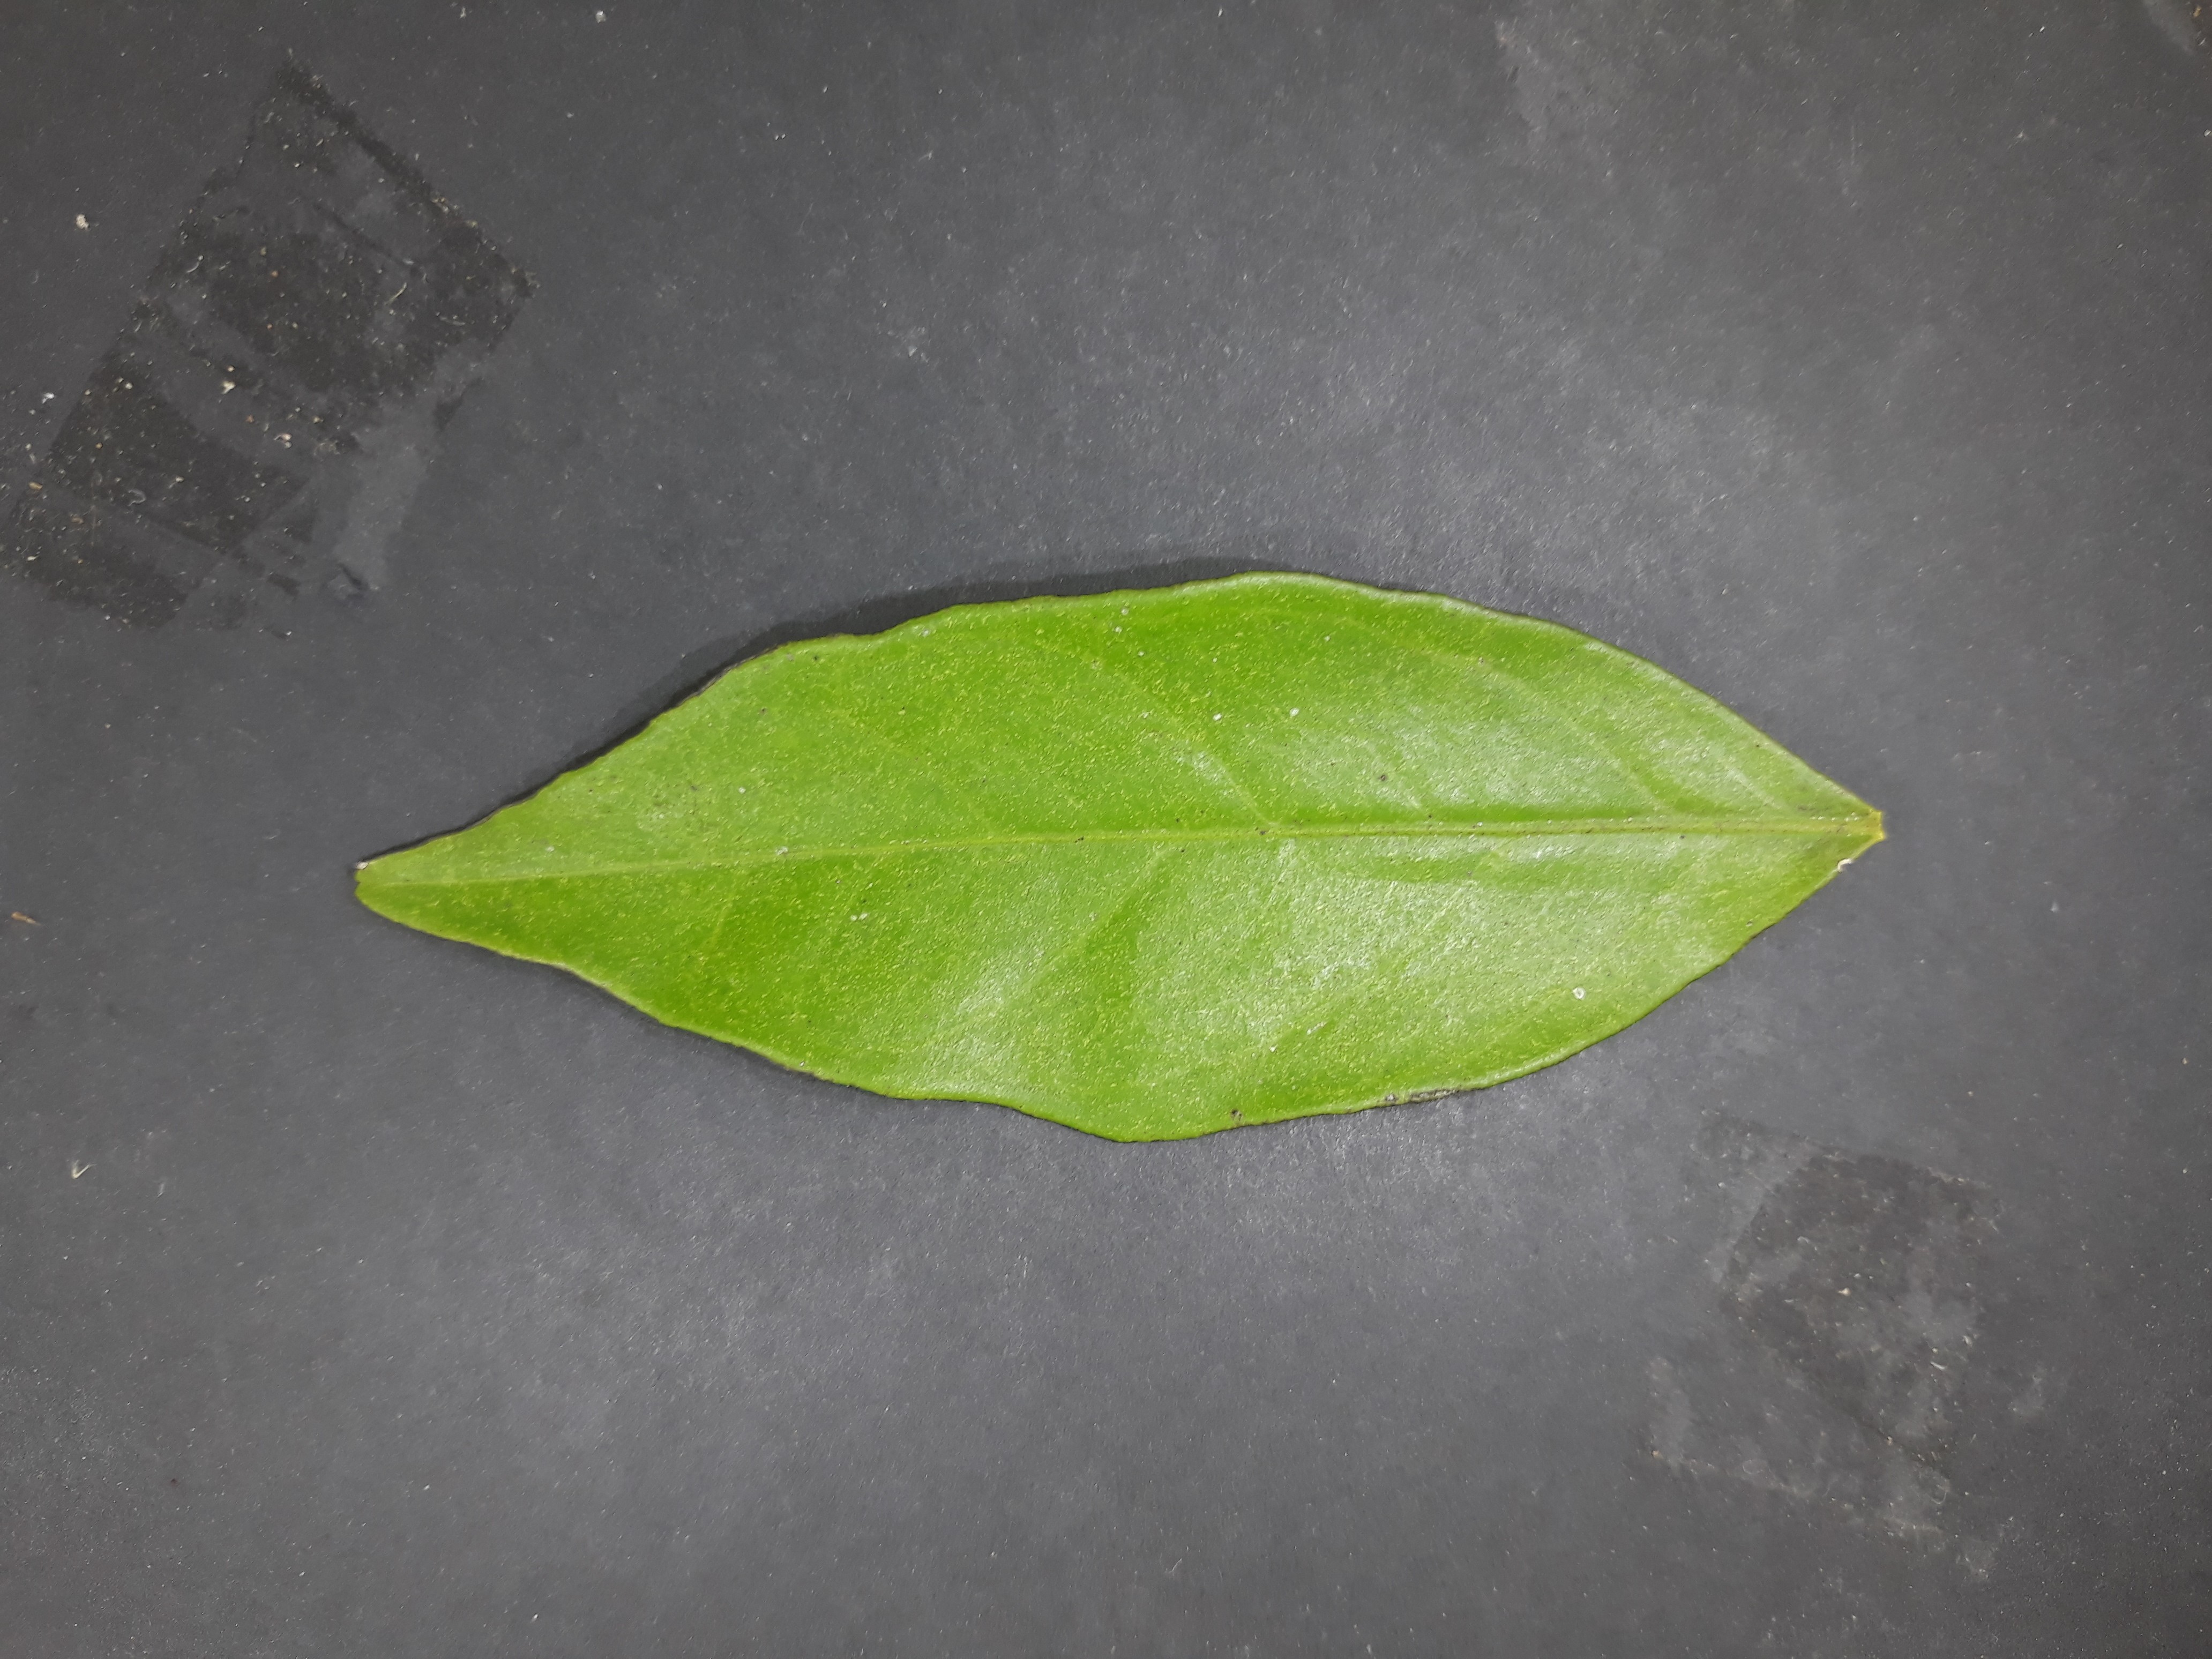
Label: Texas_mite